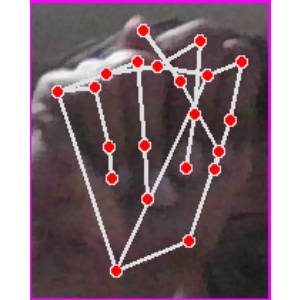
अक्षर: न